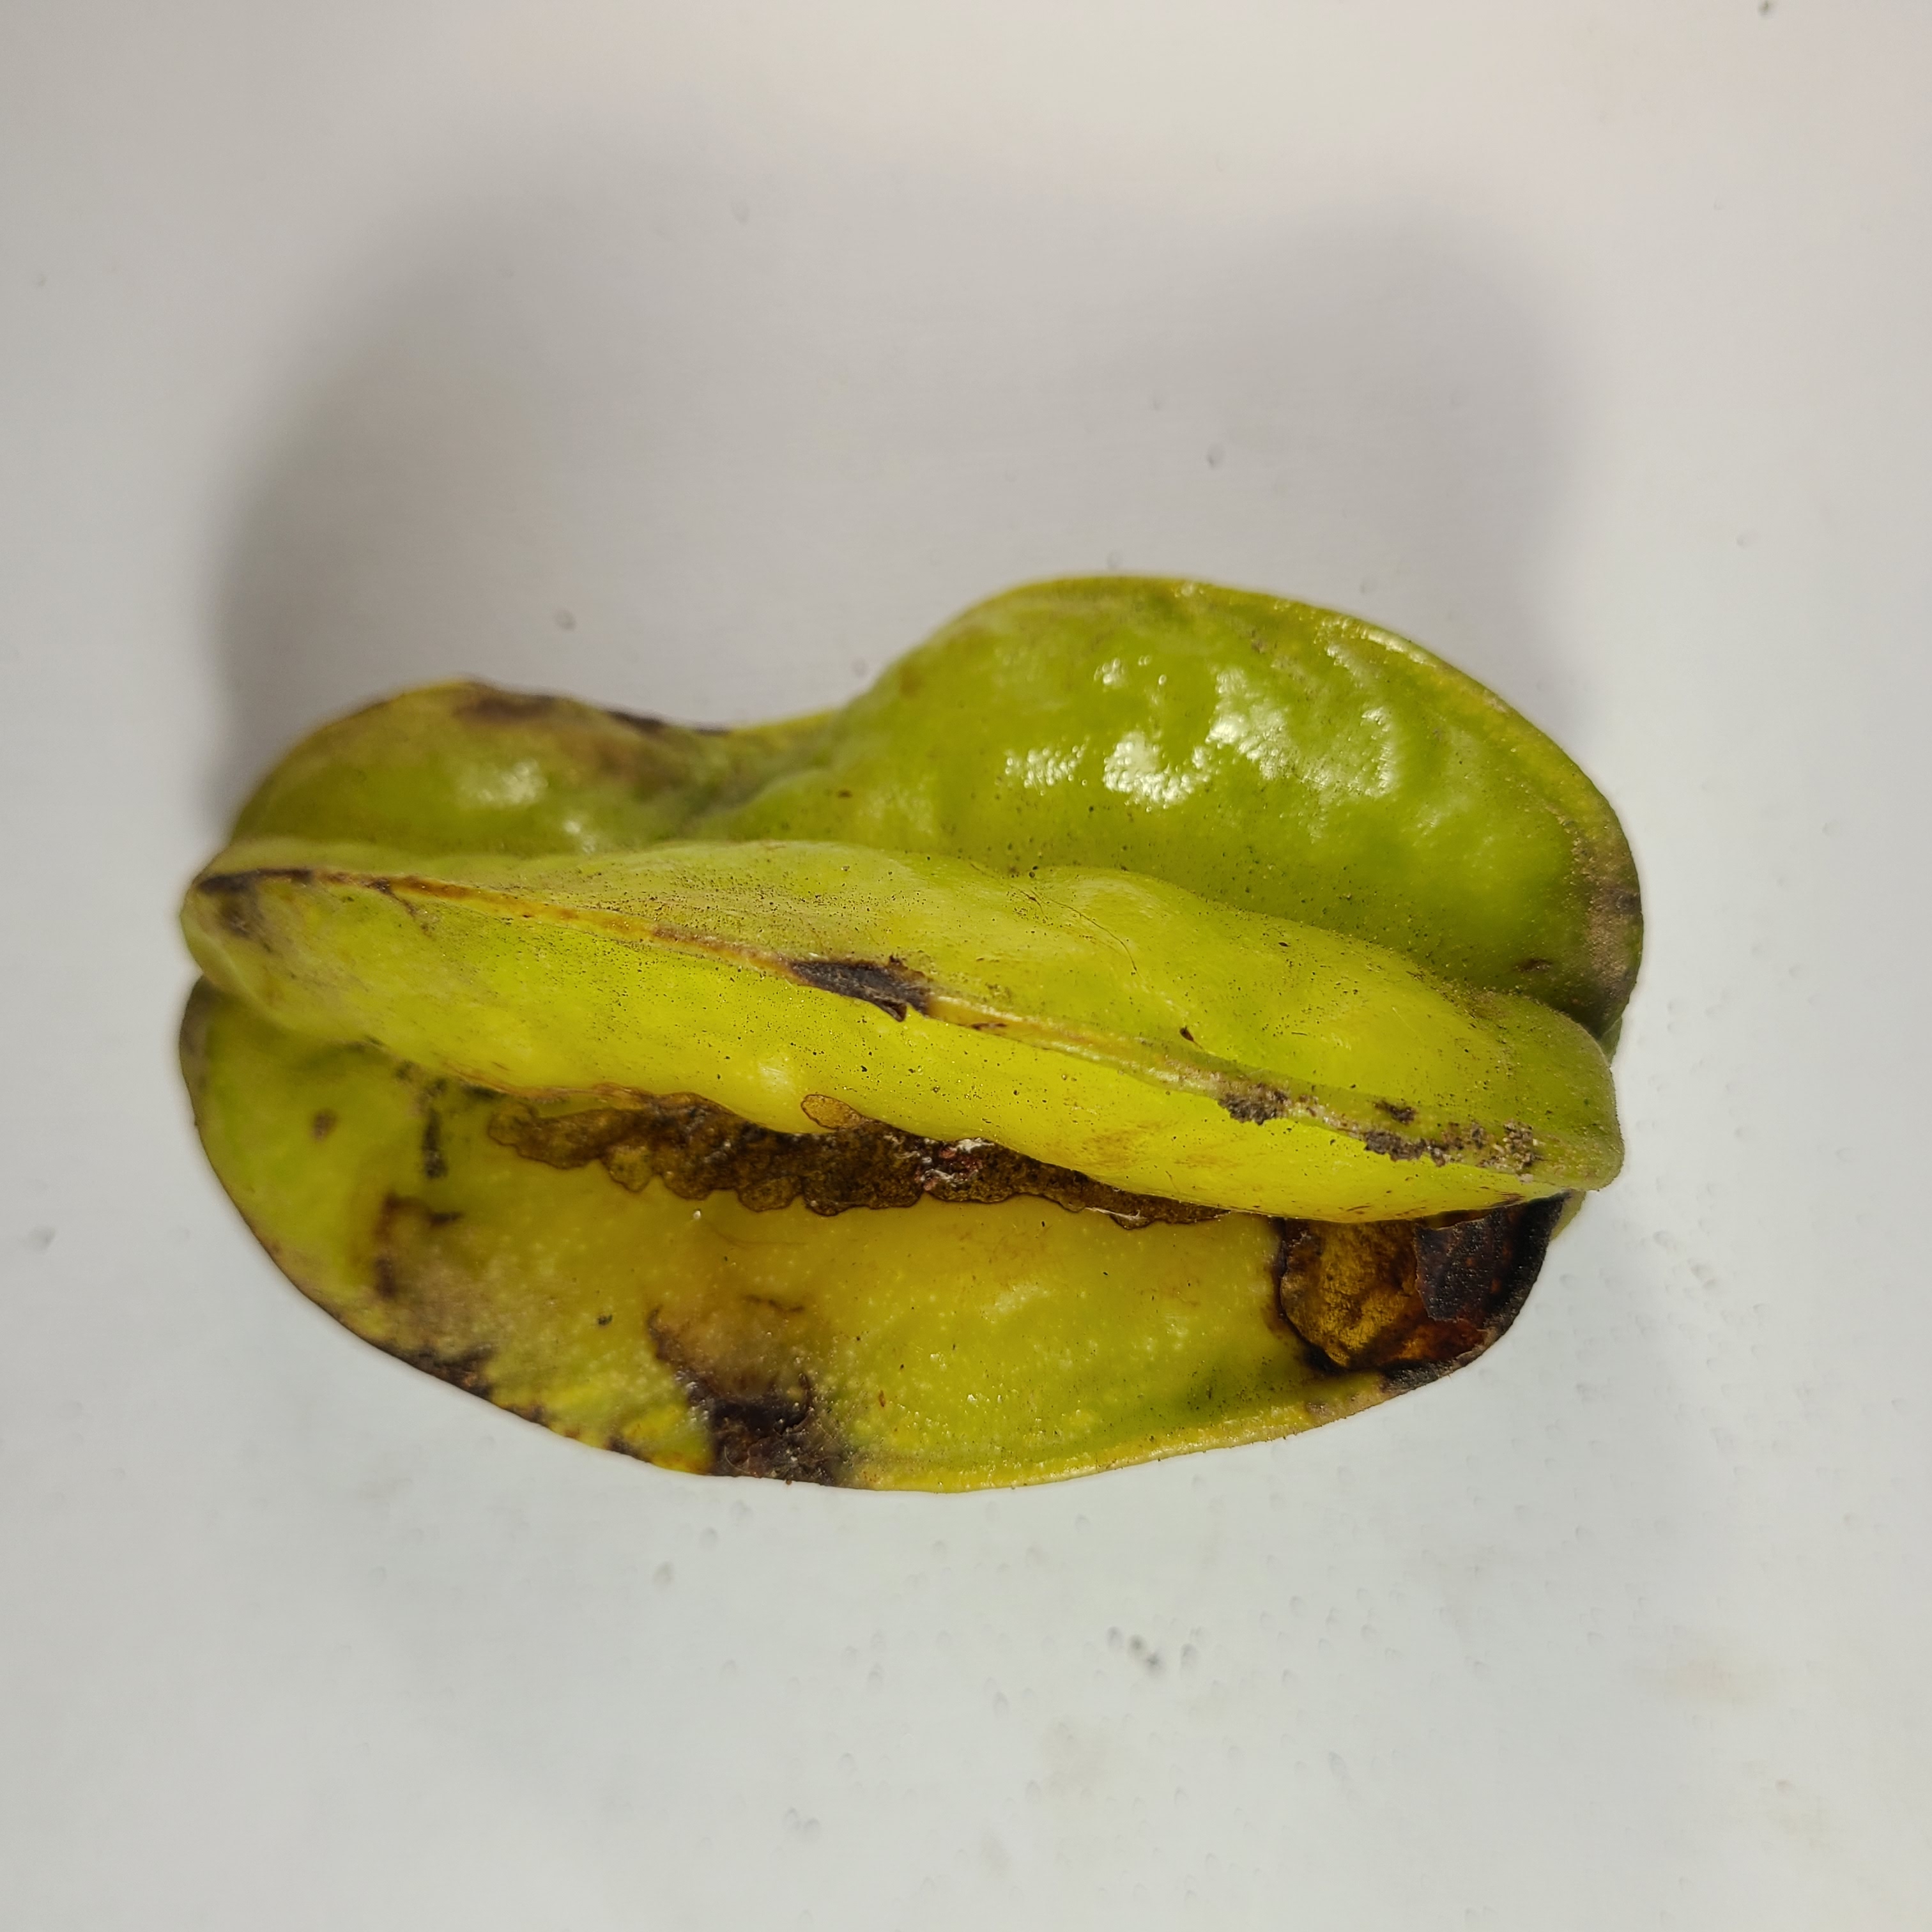
Label: Unhealthy Fruits